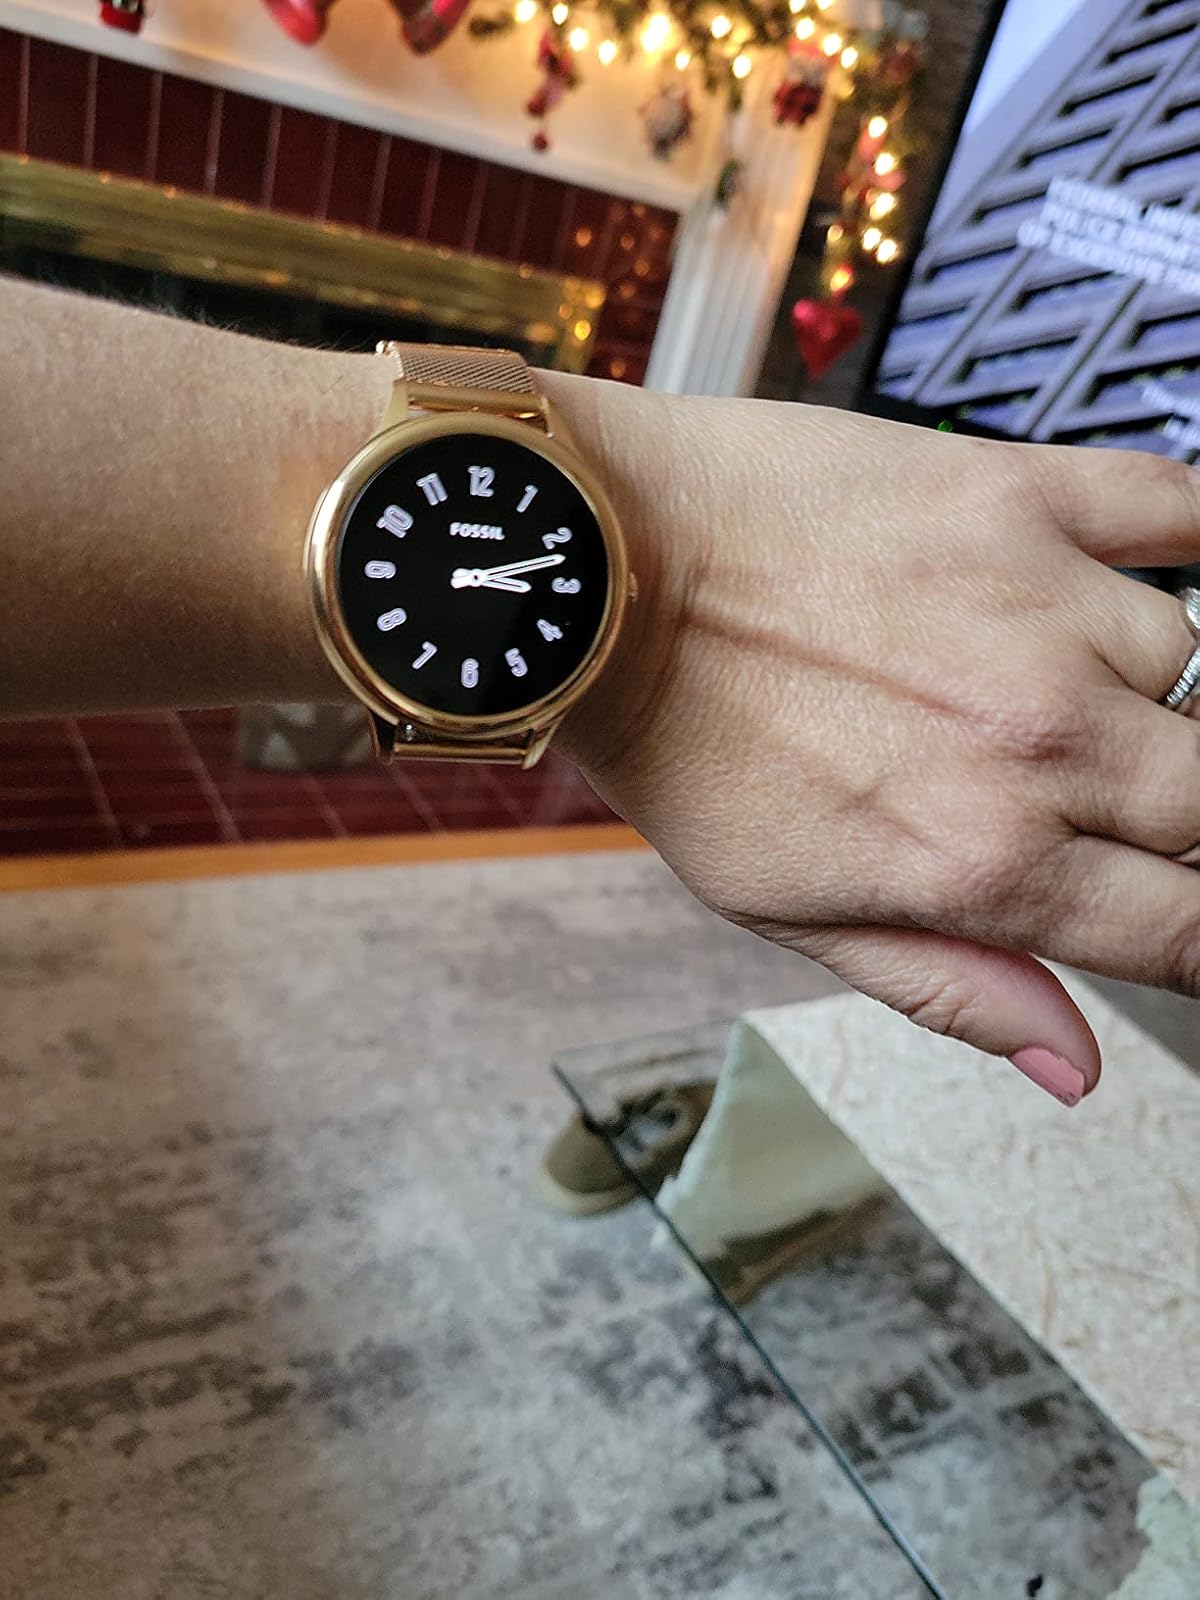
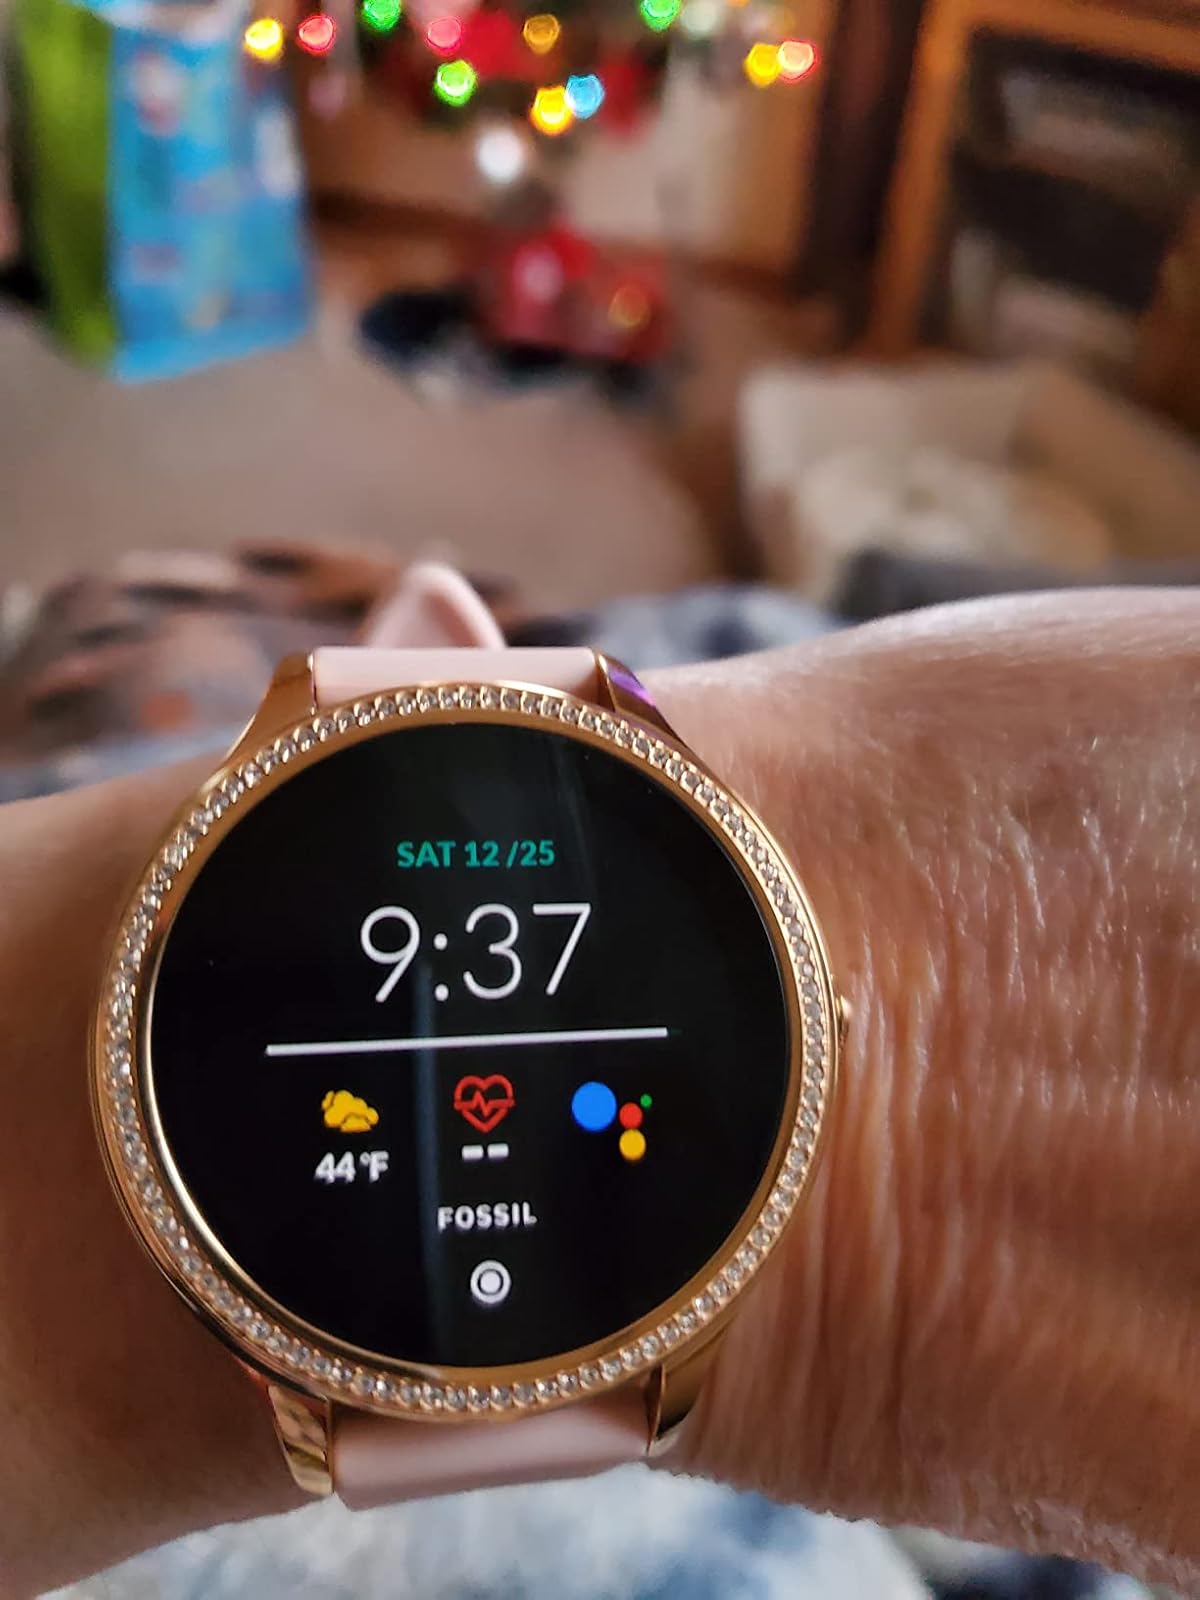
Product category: smartwatch
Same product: no